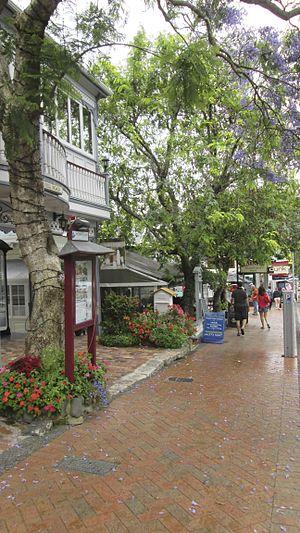
Quartier de Parnell (Auckland)
Parnell est un faubourg d'Auckland dont la population est l'une des plus aisées d'Auckland. Il s'est constitué dans les années 1840 au début de la colonisation sur des collines et a été intégré à la municipalité d'Auckland en 1913 ou 1915. Ses rues sont bordées d'arbres alignés, avec de grandes propriétés, des villas de l'époque édouardienne, des années 1920 avec des baies et des vérandas avec vue sur le port, Waitemata Harbour, Rangitoto ou sur le parc d'Auckland Domain. Les ports sont au nord et Newmarket au sud.